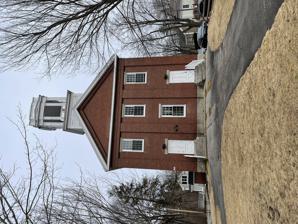
Building: Academy Hall (North Yarmouth Academy)
Country: United States of America
Year built: 1848
United States historic place Academy Hall U.S. National Register of Historic Places The building in 2022 Show map of Maine Show map of the United States Location 129 Main Street , Yarmouth, Maine Coordinates 43°47′59″N 70°11′01″W / 43.7998°N 70.1835°W / 43.7998; -70.1835 Built 1848 (177 years ago) ( 1848 ) Architectural style Greek Revival NRHP reference No. 75000097 Added to NRHP March 4, 1975 Academy Hall is one of the main annex buildings on the campus of North Yarmouth Academy (NYA) in Yarmouth, Maine .  Completed in 1848, the building was listed on the National Register of Historic Places in 1975. It stands immediately to the east of Russell Hall at the corner of Main Street and Bridge Street. The building was originally built for use as a classroom for NYA, which was established in 1814. The original two-storey wooden 1811 NYA school building was removed a few yards to the adjacent Bridge Street. It stood "just below the residence of the late Charles O. Rowe," the father of William Hutchinson Rowe , roughly where number 28 Bridge Street, built in 1860, is today. The south-facing façade of the building is topped by a Greek Revival belvedere . The east and west side walls of the building are identical. The terrain on which it stands slopes away to the north, towards the Royal River , revealing the above-ground brick foundation on the sides and at the rear. See also National Register of Historic Places listings in Cumberland County, Maine References